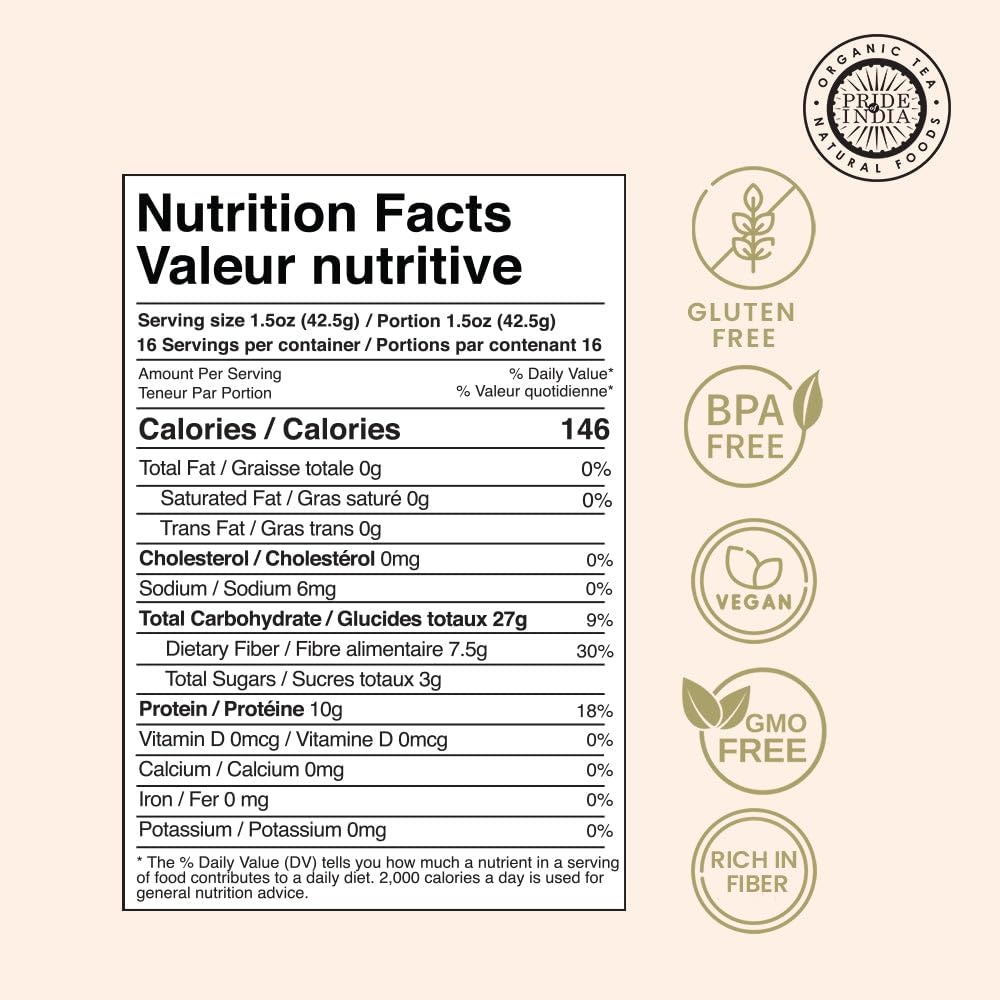
Item Name: Pride Of India - PACK of 6 - Indian Split Masur Red Lentils - Protein & Fiber Rich Masoor Dal, 1.5 Pound Jar
Bullet Point 1: 100% Natural & Healthy Indian Grown Split Red Lentils (Masoor Dal) - 1.5 Pounds (24 Ounces)
Bullet Point 2: Protein, Iron & Fiber Rich - 10 grams Protein & 5 grams Dietary Fiber Per Serving- Washed Clean
Bullet Point 3: Soft Texture, Fast Cooking & Easy to Digest - Use 3 Cups of water per 1 Cup of lentils
Bullet Point 4: 6 PACK - Sold in Sealed Food grade gourmet Pet plastic jars - Approx. 16 Servings per Jar
Bullet Point 5: GMO FREE, GLUTEN FREE, VEGAN, BPA FREE, CHOLESTEROL FREE
Product Description: Pride Of India's nutritious range of lentils are naturally cultivated in the humid and temperate areas of India for small periods every year using the best farming practices. The split lentils are easy to digest and are a great source of protein, fiber, and iron. Our lentils can be consumed independently as well as in combination with rice and bread.
Value: 144.0
Unit: Ounce

Price: 47.99